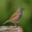
Label: bird